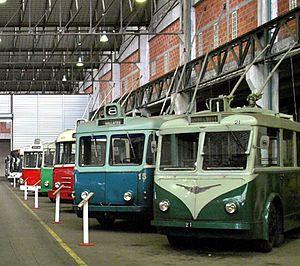
Trolleybus à AMTUIR, musée des transports urbains, actuellement situé à Colombes en région parisienne